Phase-contrast imaging

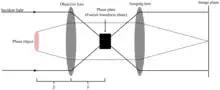
A schematic illustrating the ray optics of phase contrast imaging.

A probe laser is incident on a phase object. This could be an atomic medium such as a Bose-Einstein Condensate. The laser light is detuned far from any atomic resonance, such that the phase object only alters the phase of various points along the portion of the wavefront which pass through the object. The rays which pass through the phase object will diffract as a function of the index of refraction of the medium and diverge as shown by the dotted lines in the figure. The objective lens collimates this light, while focusing the so-called 0-order light, that is, the portion of the beam unaltered by the phase object (solid lines). This light comes to a focus in the focal plane of the objective lens, where a Phase plate can be positioned to delay only the phase of the 0-order beam, bringing it back into phase with the diffracted beam and converting the phase alterations in the diffracted beam into intensity fluctuations at the imaging plane. The phase plate is usually a piece of glass with a raised center encircled by a shallower etch, such that light passing through the center is delayed in phase relative to that passing through the edges.